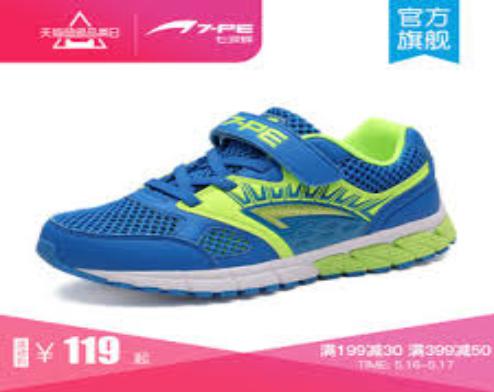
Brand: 7-PE
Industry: Clothes